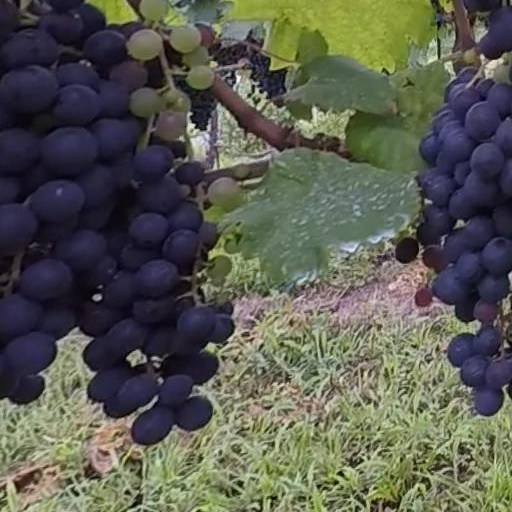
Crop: grape